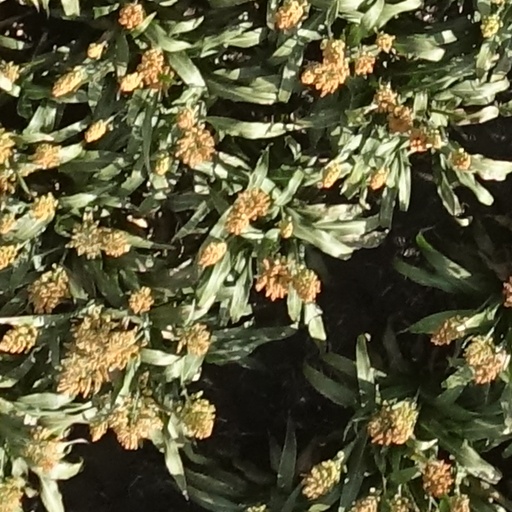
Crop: sorghum